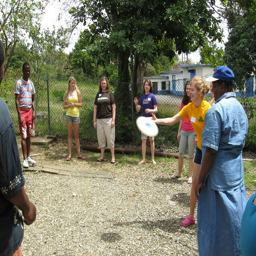
A group of people standing around a playing a game of frisbee.
A group of young people stand in a circle throwing a frisbee.
A group of people play with a flying disc outside.
A group of people throw a frisbee in a circle.
A group of people standing in a circle throwing a Frisbee.